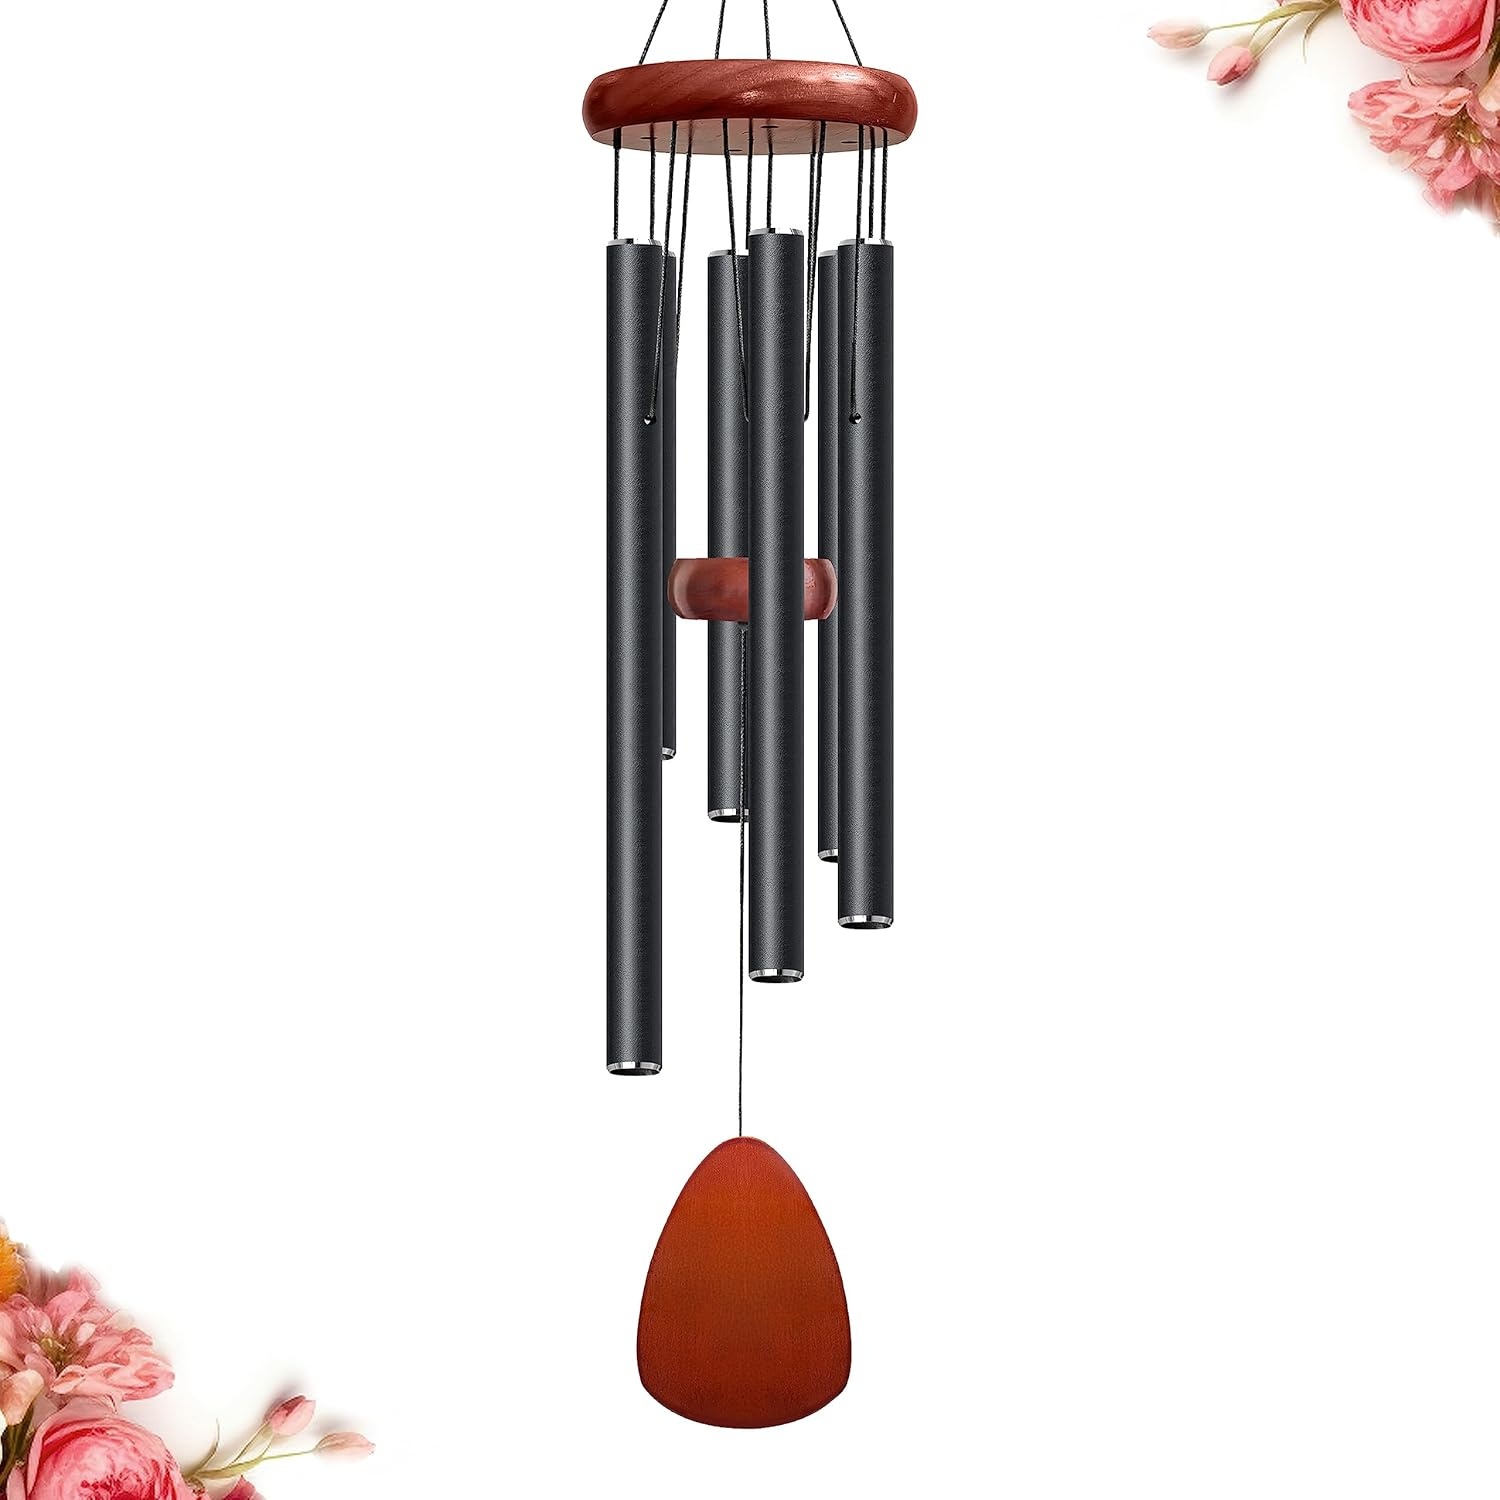
28" Black Wind Chimes for Mothers Day, Decorative Wind Chimes for Outside, Memorial Windchimes Remembrance Gift for Women Mom Grandma, Metal Windchime Outdoor Decor for Garden Patio Zen
Overview Brand : Bursvik Color : Black Material : Aluminum Style : Classic Special Feature : Adjustable, Melodic About this item ♬【Outdoor Wind Chimes】: Bursvik Wind Chimes are made of 6 premium anodized aluminum tubes and not easy-to-crack pine wood, not easy to rust, have a long service time, and can bring harmonious music and decoration for your garden or patio. ♬【Pleasant Melody】: Outdoor Windchimes are tuned by professional music experts and composed of 6 anodized aluminum tubes ranging from 7.09 to 11.02 inches in length. When the breeze blows the wind chimes, the aluminum tubes collide with each other to produce a pleasant melody, which will make people feel happy. ♬【Good Portability】The 28 inch small-size wind chimes were designed by a professional wind chime crafter. This size not only maximizes the functionality of the wind chimes but also increases portability. No longer do you have to worry about being too big to carry around, it can now be your traveling companion. Sway in the wind and listen to the sounds of nature. ♬【Memorial Gifts】：Small Wind Chime holds deeper commemorative significance compared to flowers. It is an ideal remembrance gift on Mother's Day, Father's Day, birthdays, Christmas, New Year, anniversaries, weddings, and housewarmings for mothers, grandmothers, fathers, friends, colleagues, and neighbors. ♬【Garden Decor】: Outdoor Wind Chimes can add grace decoration to both indoor spaces and outdoor retreats, creating a comfortable ambiance through resonating melodies, suitable for garden, patio, backyard, yard, and balcony decoration. ♬ 【Calm Your Mind】: Let the outdoor wind chimes dance in the breeze, composing a serene nature melody that soothes your soul and cultivates a tranquil ambiance. Enhance your focus and peace, making them a perfect companion for activities like meditation, yoga, Zen practices, and more. ♬【Adjustable Windchimes】：Bursvik Metal wind chimes have a round wooden wind striker measuring 3.36 inches in diameter, and there is a black plastic cord lock beneath the wind striker that allows you can effortlessly move the wind striker to control the wind chime's volume and tone. ♬【Portable】: Expertly crafted by a wind chime artisan, these 28-inch small wind chimes blend functionality with portability. Designed to fit effortlessly in your bag, they're your perfect on-the-go companion, allowing you to immerse yourself in the soothing sounds of nature wherever you wander. ♬【Premium Material】Through repeated tests and experiments on a large number of materials, due to the characteristics of pine wood is not easy to crack and decay, we chose pine wood as our wood material. The main body of the wind chime is made of aluminum tubes and chamfered with spray paint, which is rust-proof and sturdy, making the life of the wind chime much longer and more beautiful and durable at the same time. ♬【Dimensions】The total length of this wind chime from the s-hook to the bottom of the wind catcher is 28 inches, the longest aluminum tube is 11.02 inches, and the shortest aluminum tube is 7.09 inches.
Brand: BursvikWindChimes
Category: Home & Garden > Decor > Wind Chimes